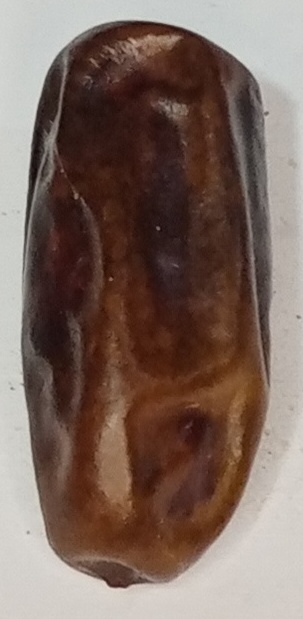
Variety: gajar
Size: small
Grade: grade-3